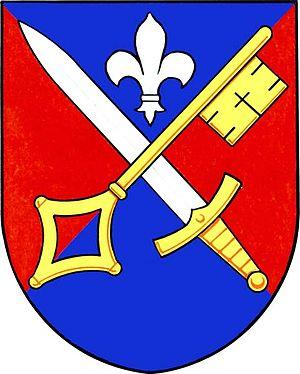
Luběnice est une commune du district et de la région d'Olomouc, en République tchèque. Sa population s'élevait à 462 habitants en 2018.